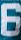
Number: 6